Fred Beal

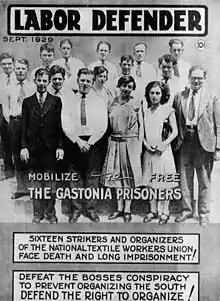
International Labor Defense campaign for Beal and his Gastonia co defendants, 1929

In January 1912, Beal, a fifteen-year-old mill hand, stopped machinery and with his co-workers walked out on his employers in his hometown, Lawrence Massachusetts. The Industrial Workers of the World, the “Wobblies”, had shown that a largely female and immigrant workforce could organize. Beal recalled that, against all expectations, it was the most recent immigrant groups that sustained the strike over the next two bitterly cold winter months: "the Italians, Poles, Syrians [Lebanese] and Franco-Belgians".